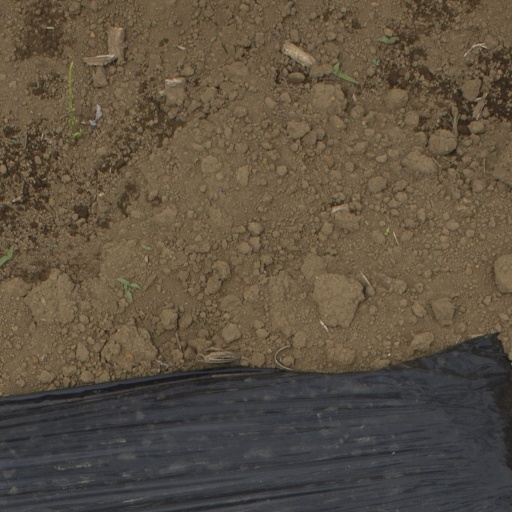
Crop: Jerusalem artichoke